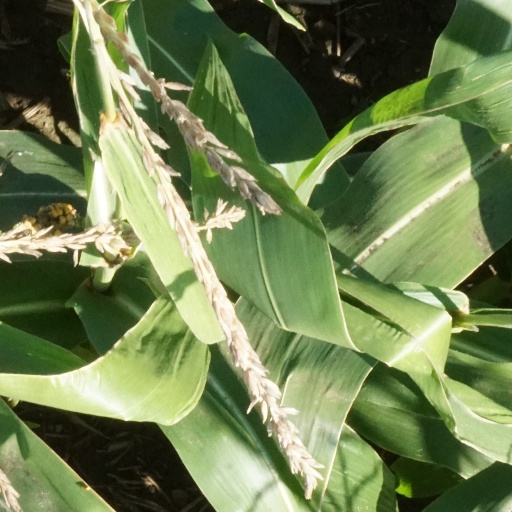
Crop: maize; corn